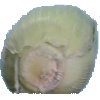
Label: Corn Husk 1